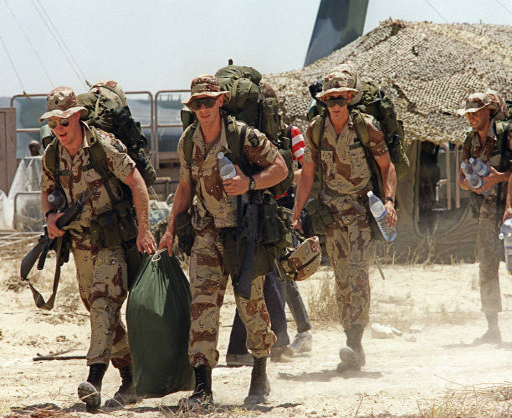
armed force of the company walk towards their barracks upon landing at air base